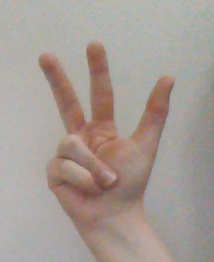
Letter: al